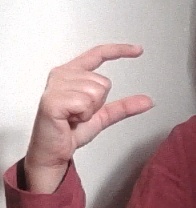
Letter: dal